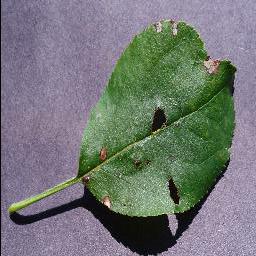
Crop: apple
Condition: black_rot